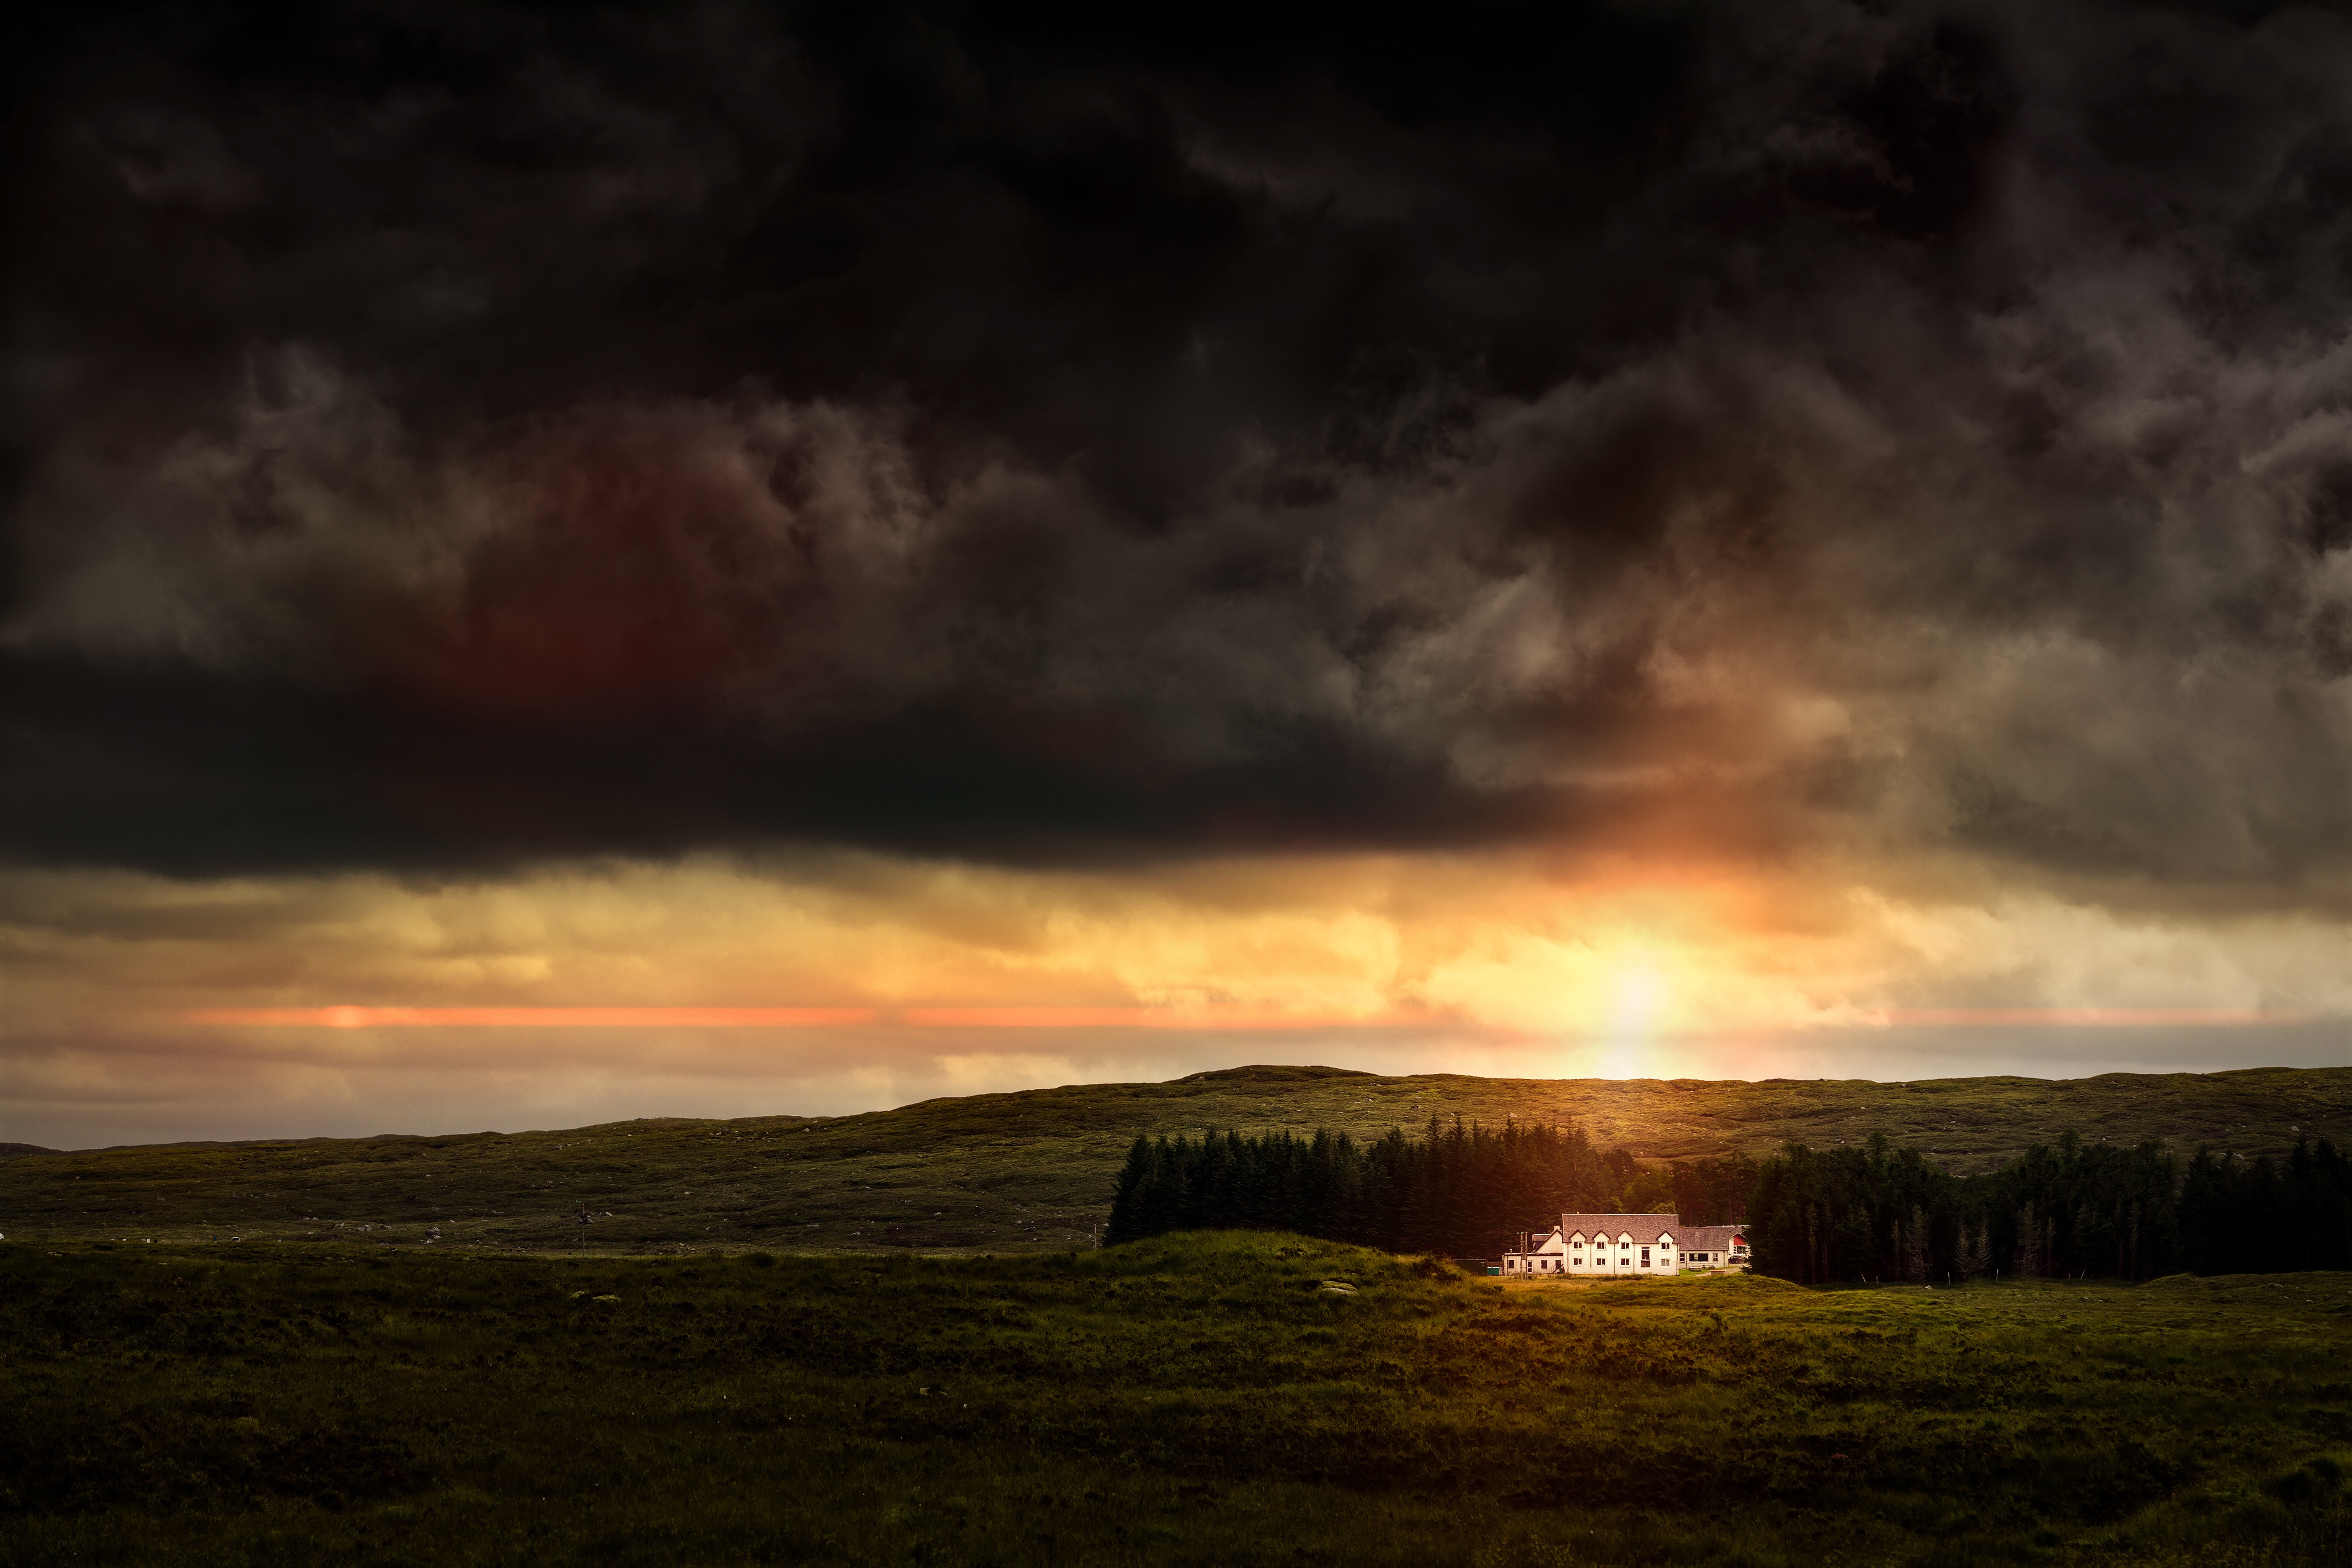
tree, nature, horizon, light, cloud, sky, sunrise, sunset, night, sunlight, morning, dawn, atmosphere, dusk, evening, weather, darkness, scotland, meteorological phenomenon, atmospheric phenomenon